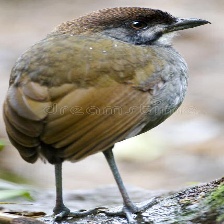
Species: JOCOTOCO ANTPITTA
Scientific name: GRALLARIA RIDGELYI